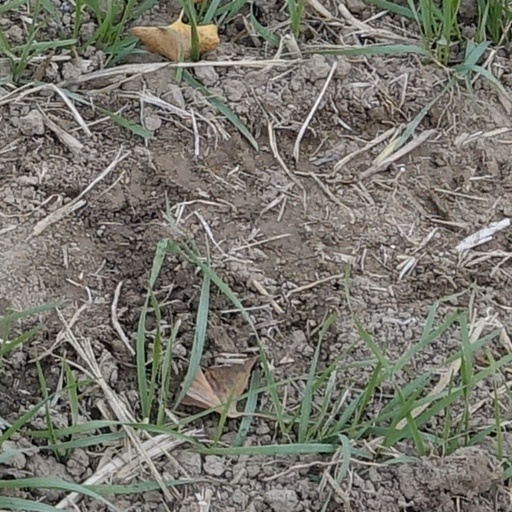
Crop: wheat